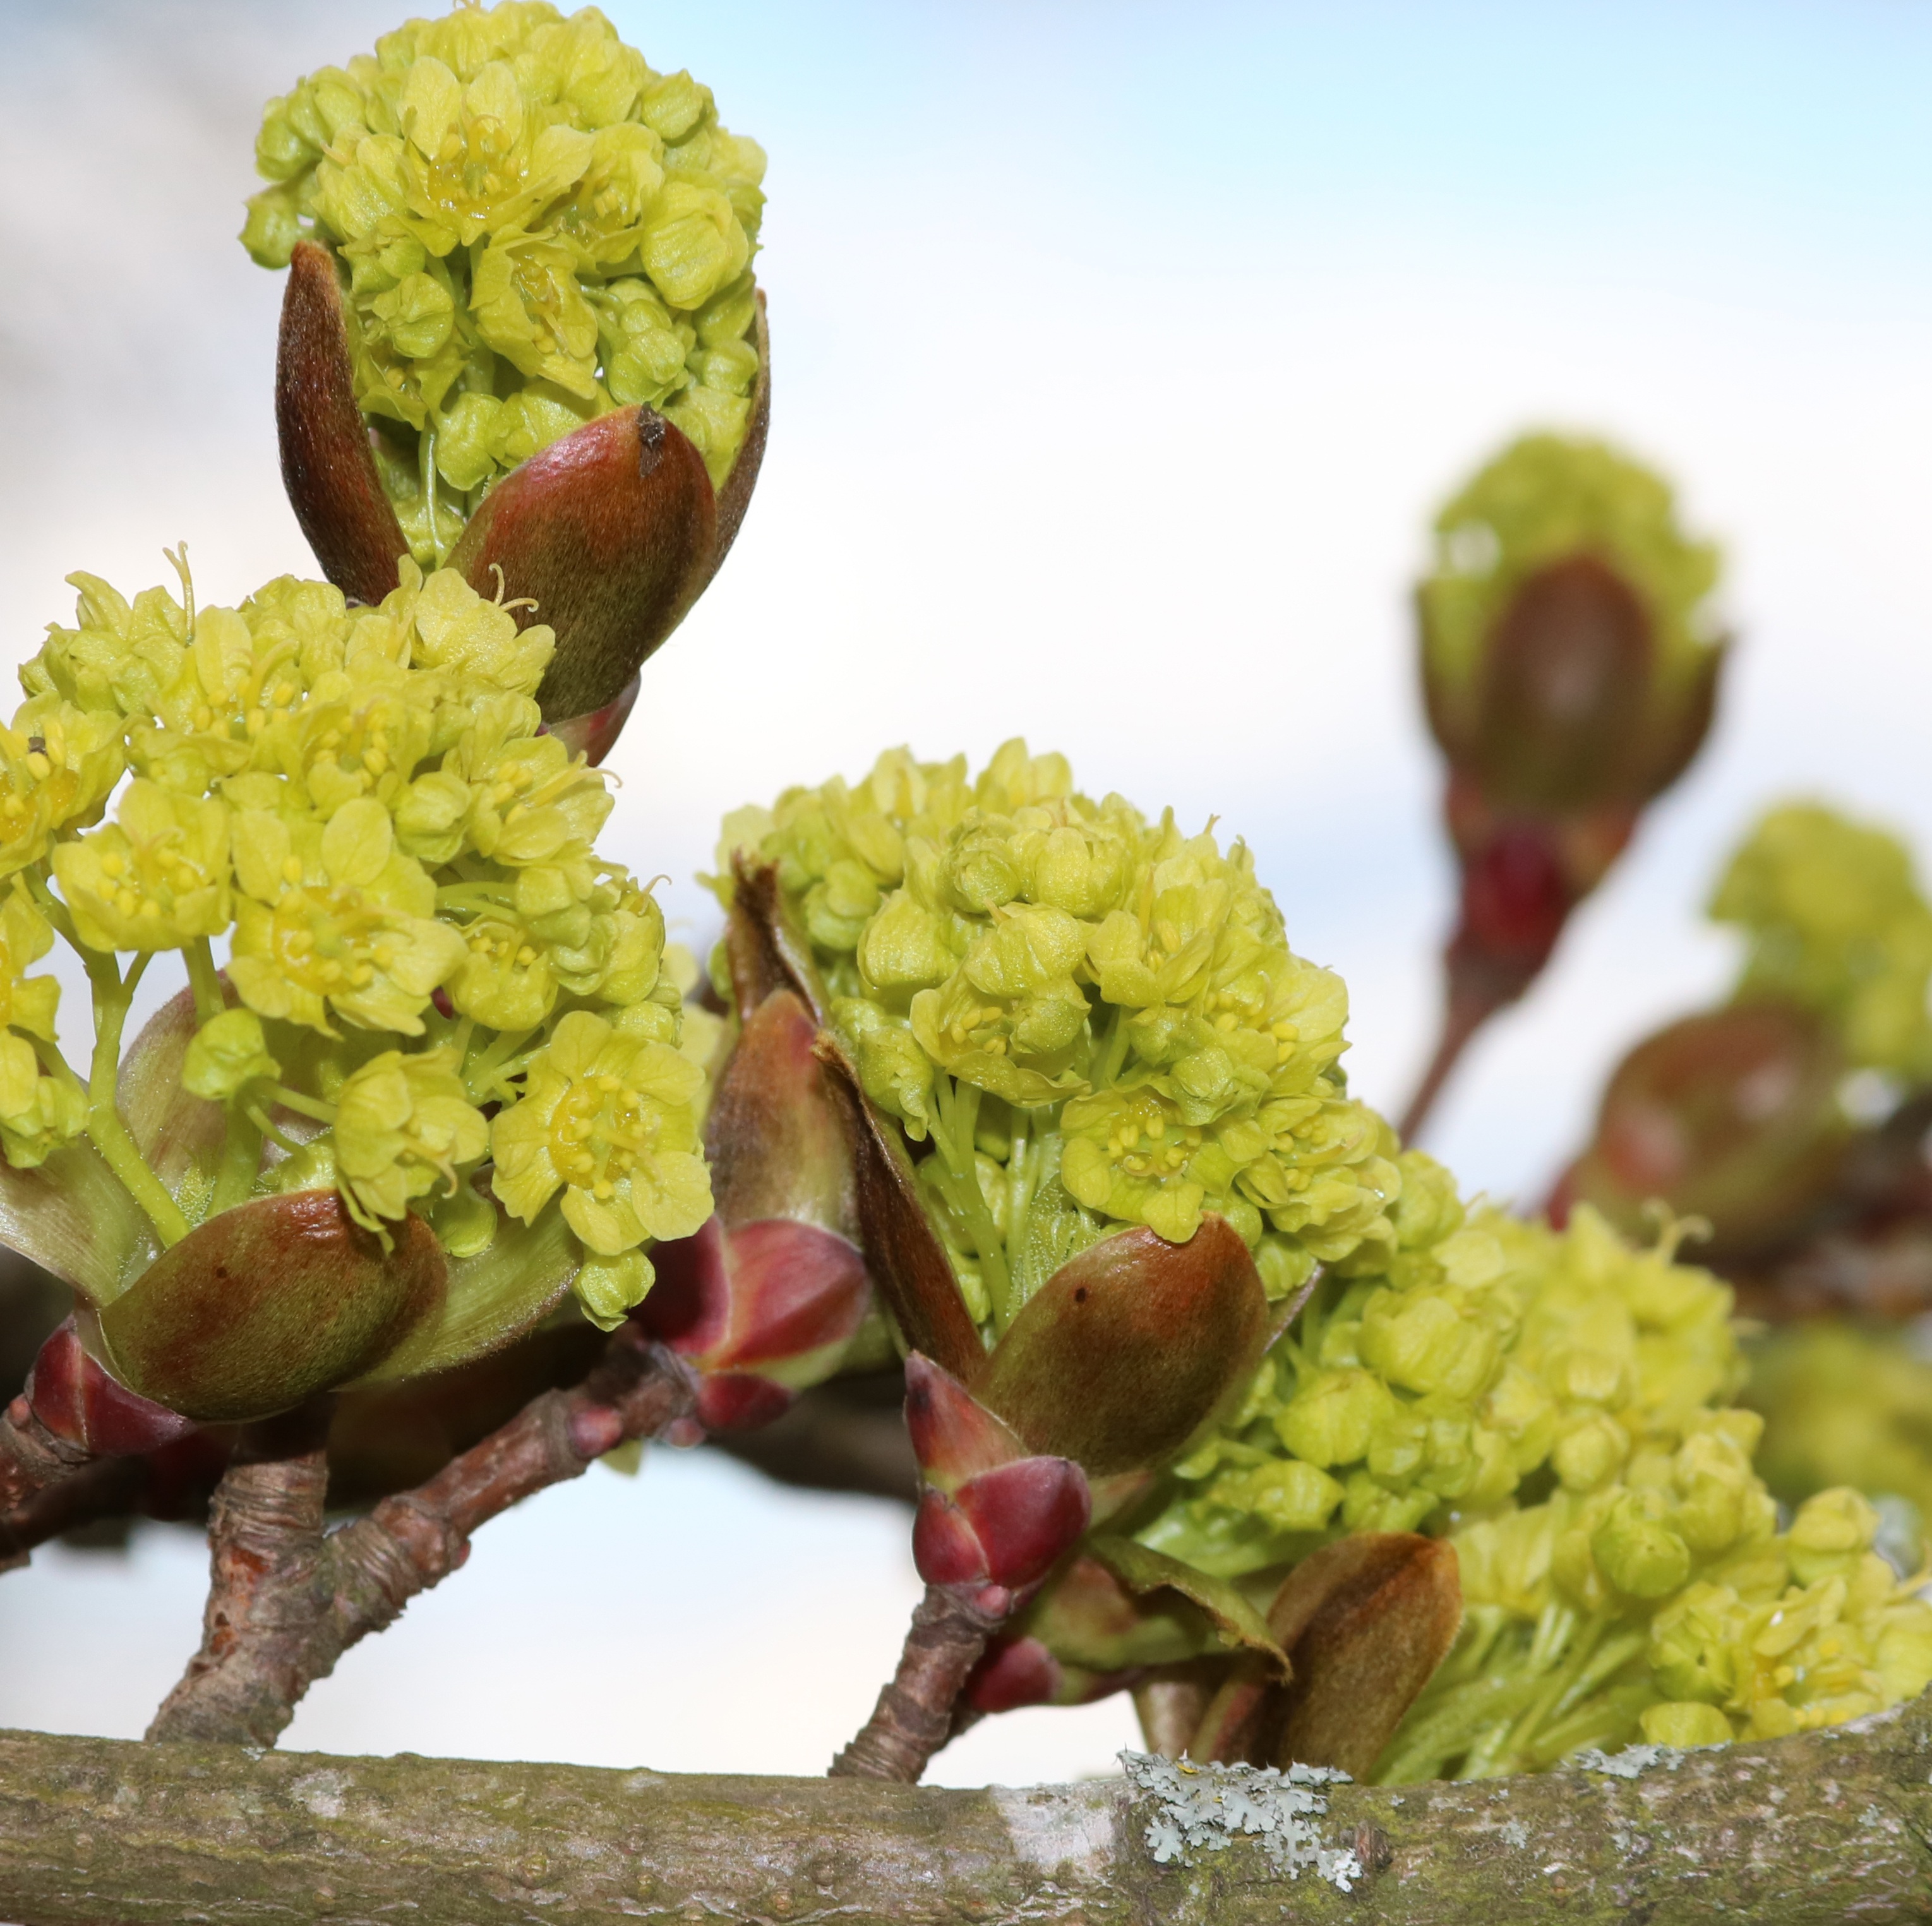
tree, nature, growth, plant, fruit, stem, flower, environment, young, dish, food, spring, green, produce, vegetable, life, freshness, outdoors, buds, shoot, sycamore, new